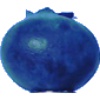
Label: huckleberry